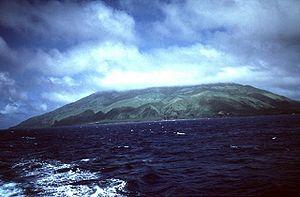
Agrigan, aussi appelée Agrihan, autrefois Grigan est une île volcanique située dans l'océan Pacifique et faisant partie des îles Mariannes du Nord appartenant aux États-Unis. Inhabitée, l'île est la partie émergée d'un stratovolcan dont il n'est connu qu'une seule éruption en 1917.